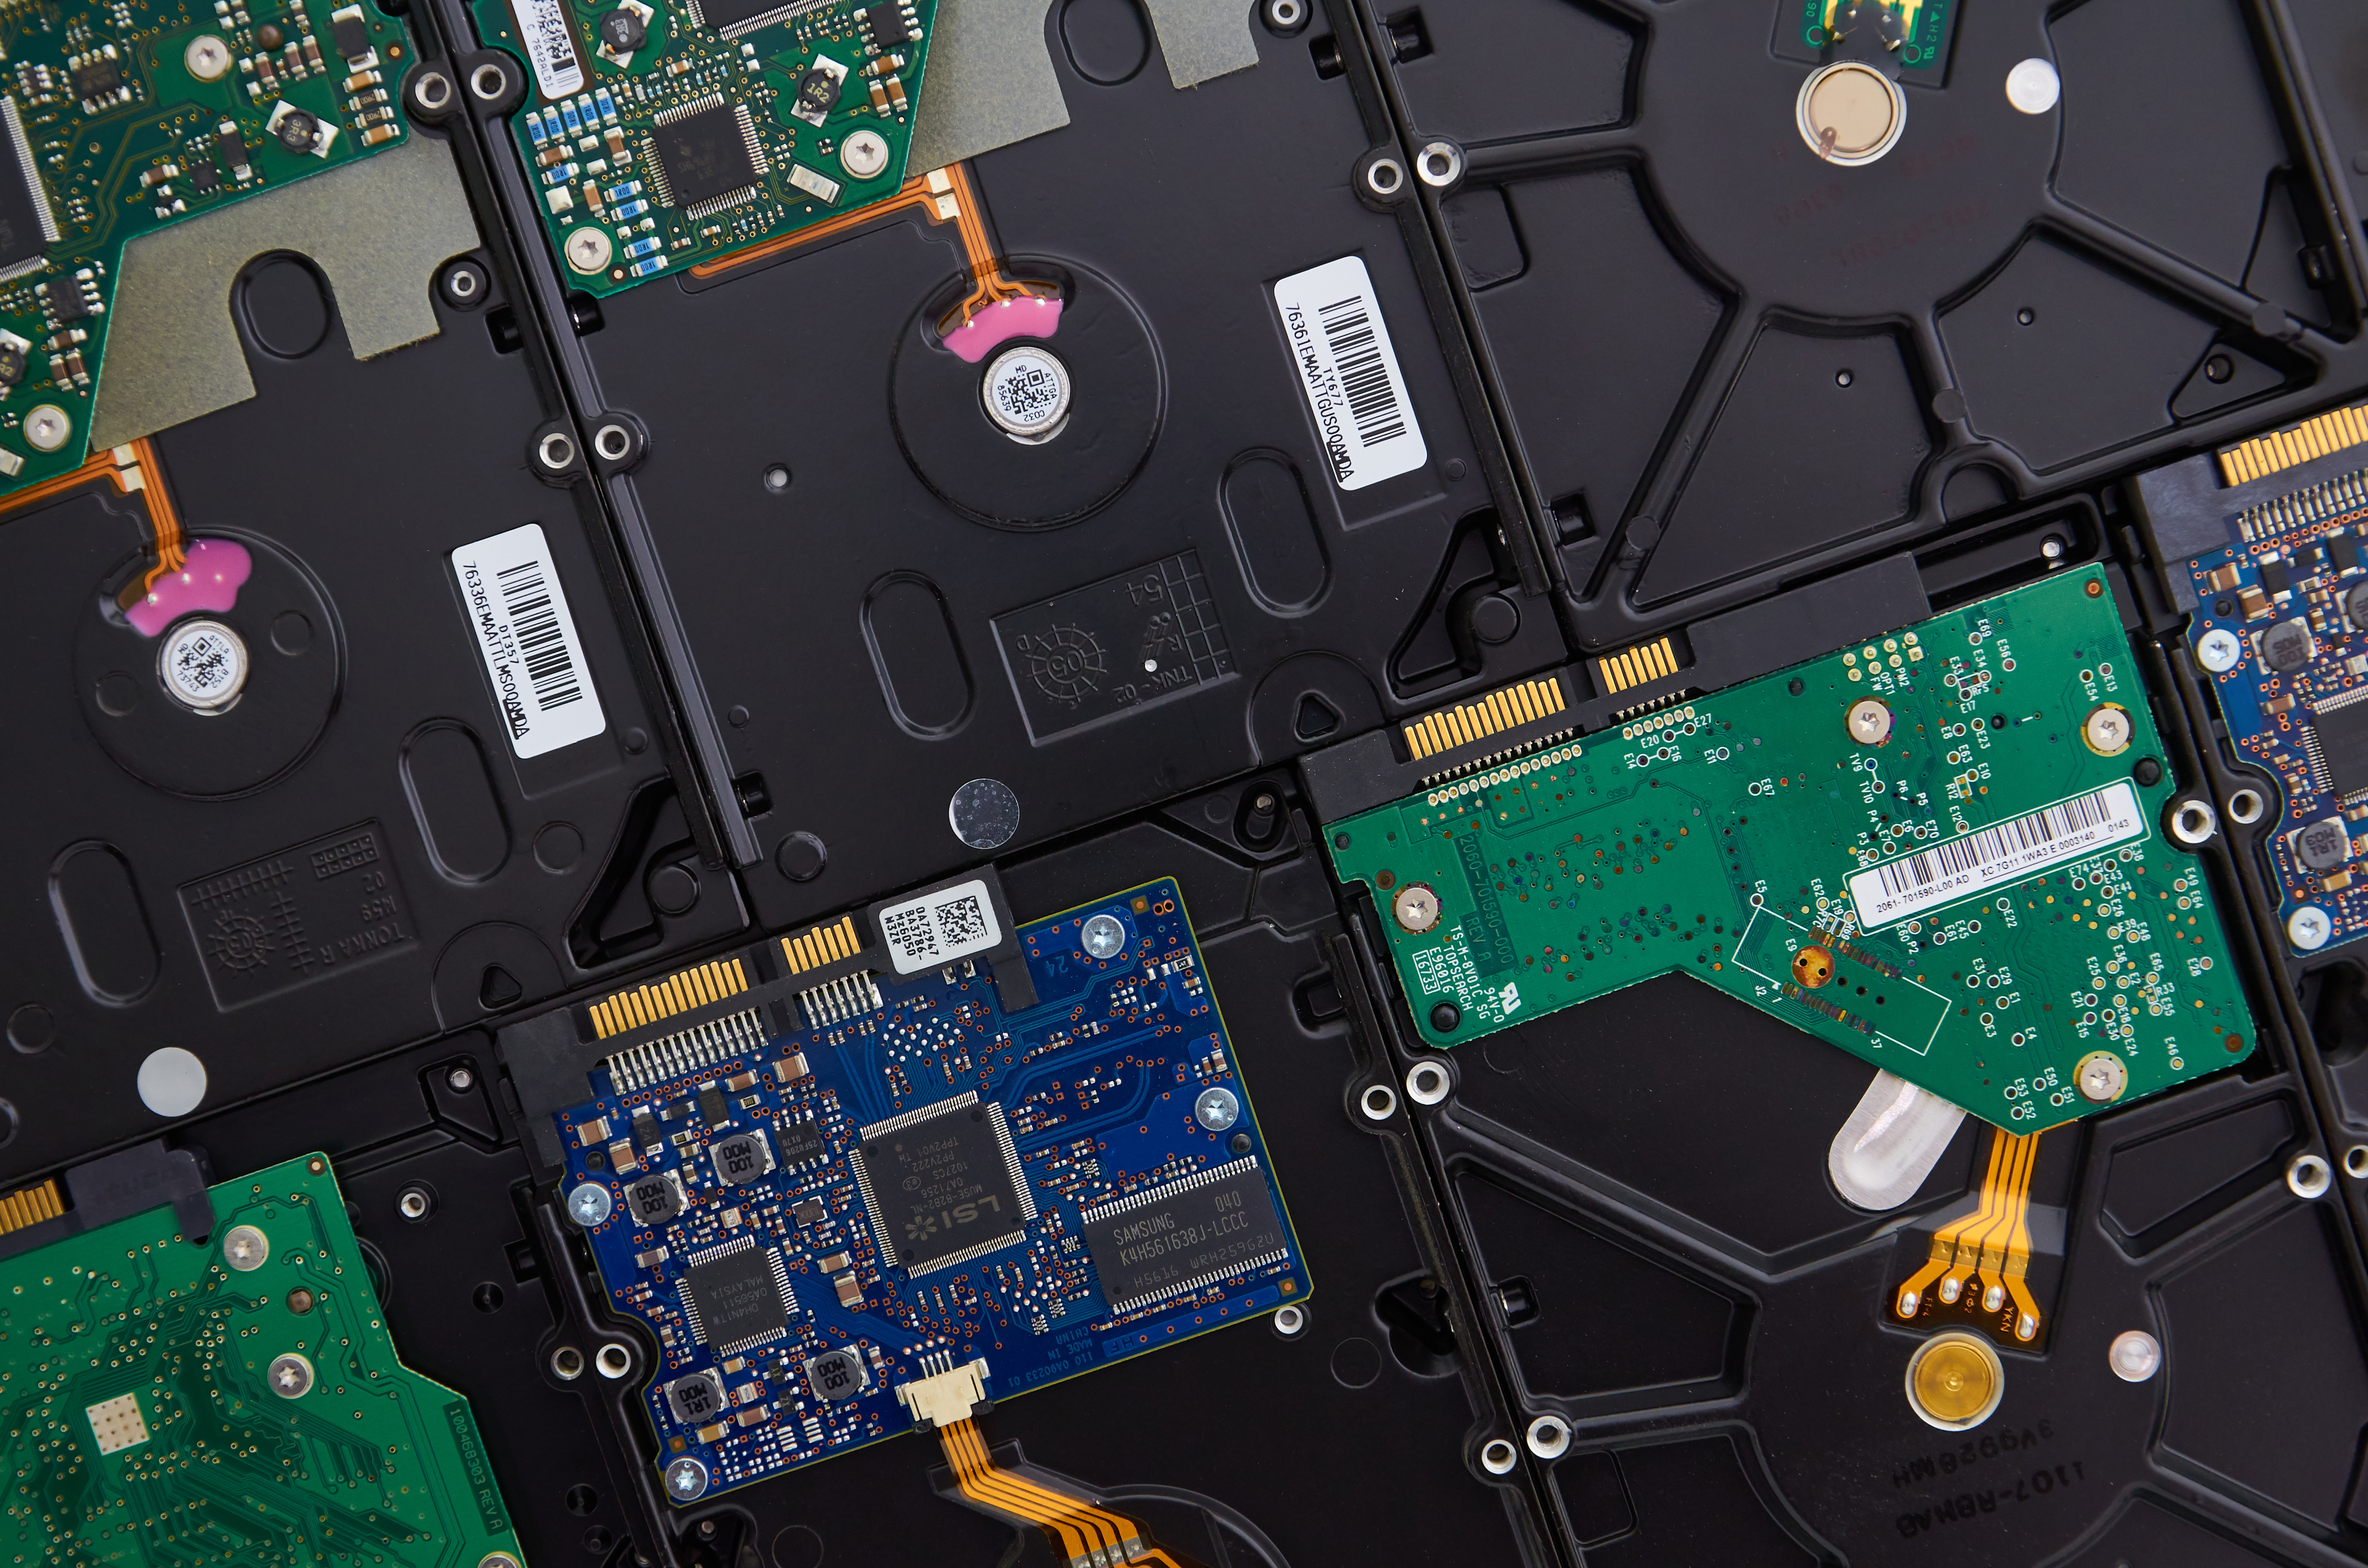
circuit component, electronic component, technology, passive circuit component, electronics, electronic engineering, computer accessory, electric blue, computer hardware, hardware programmer, space, design, microcontroller, computer component, circuit prototyping, read only memory, motherboard